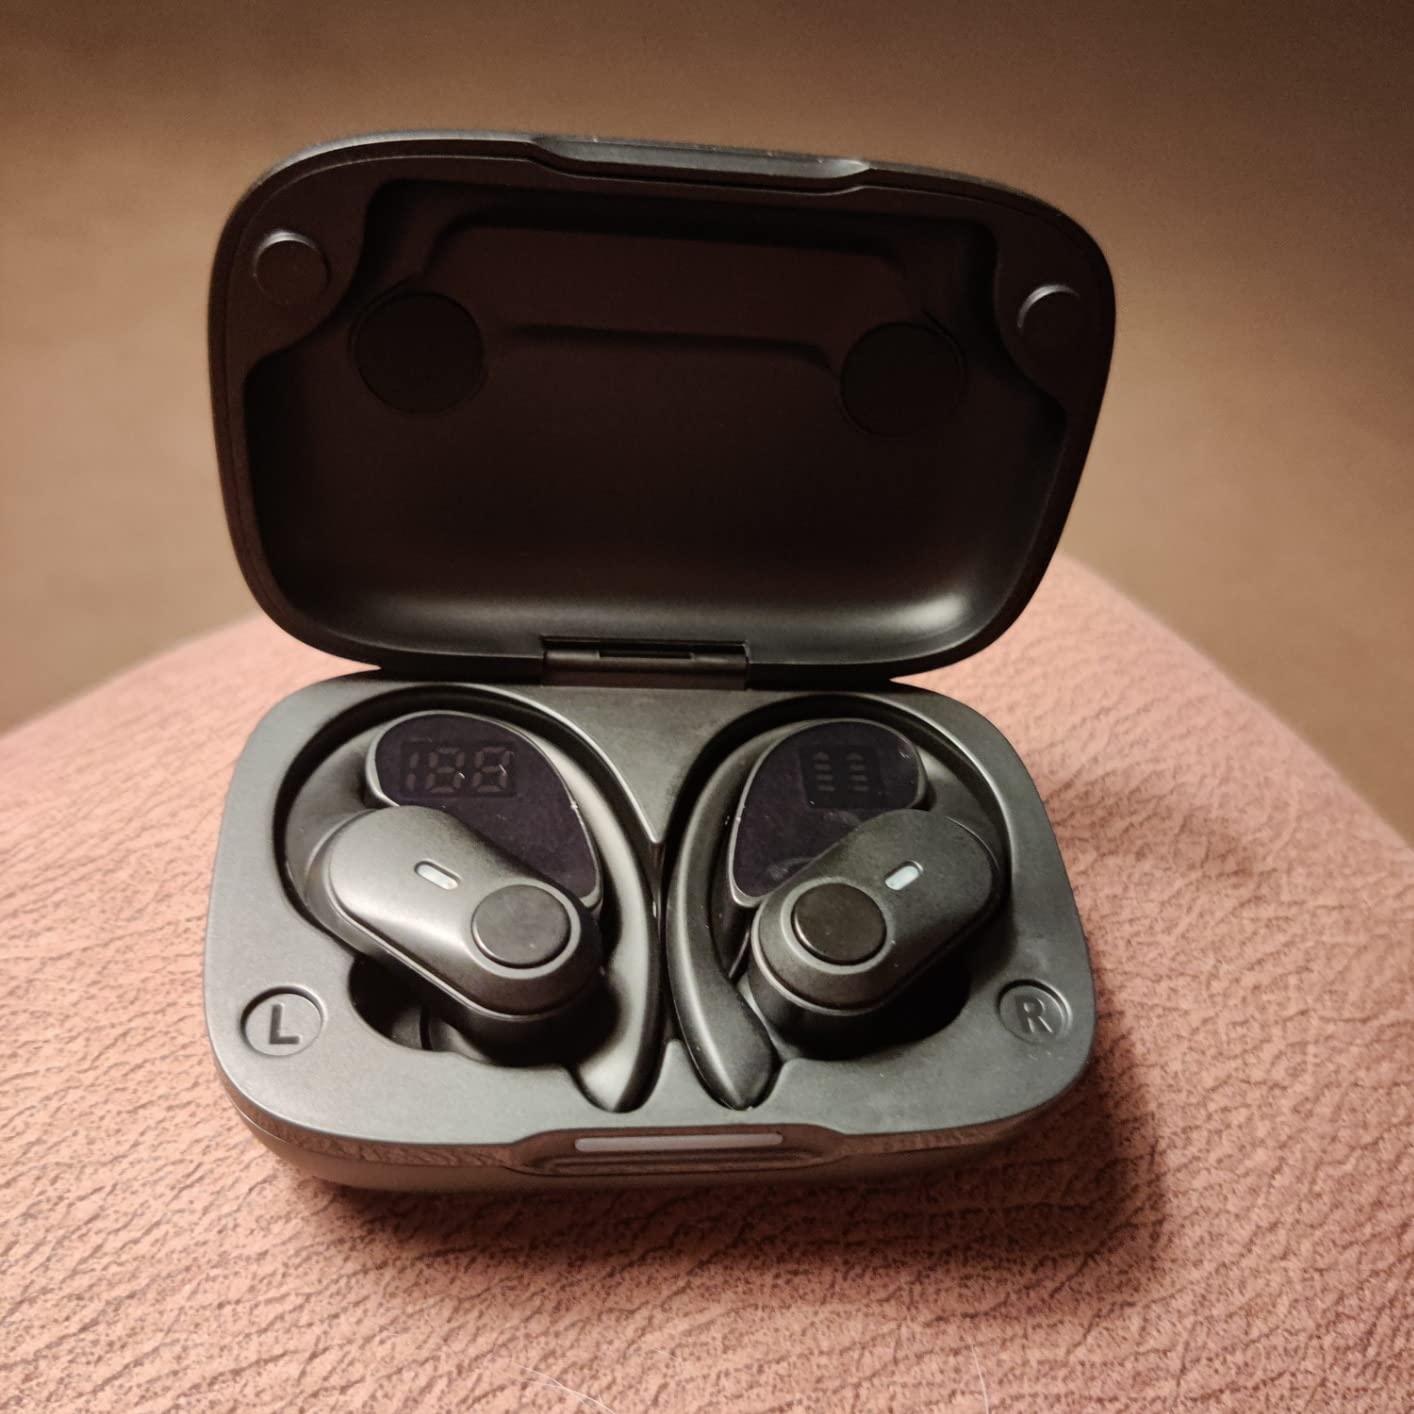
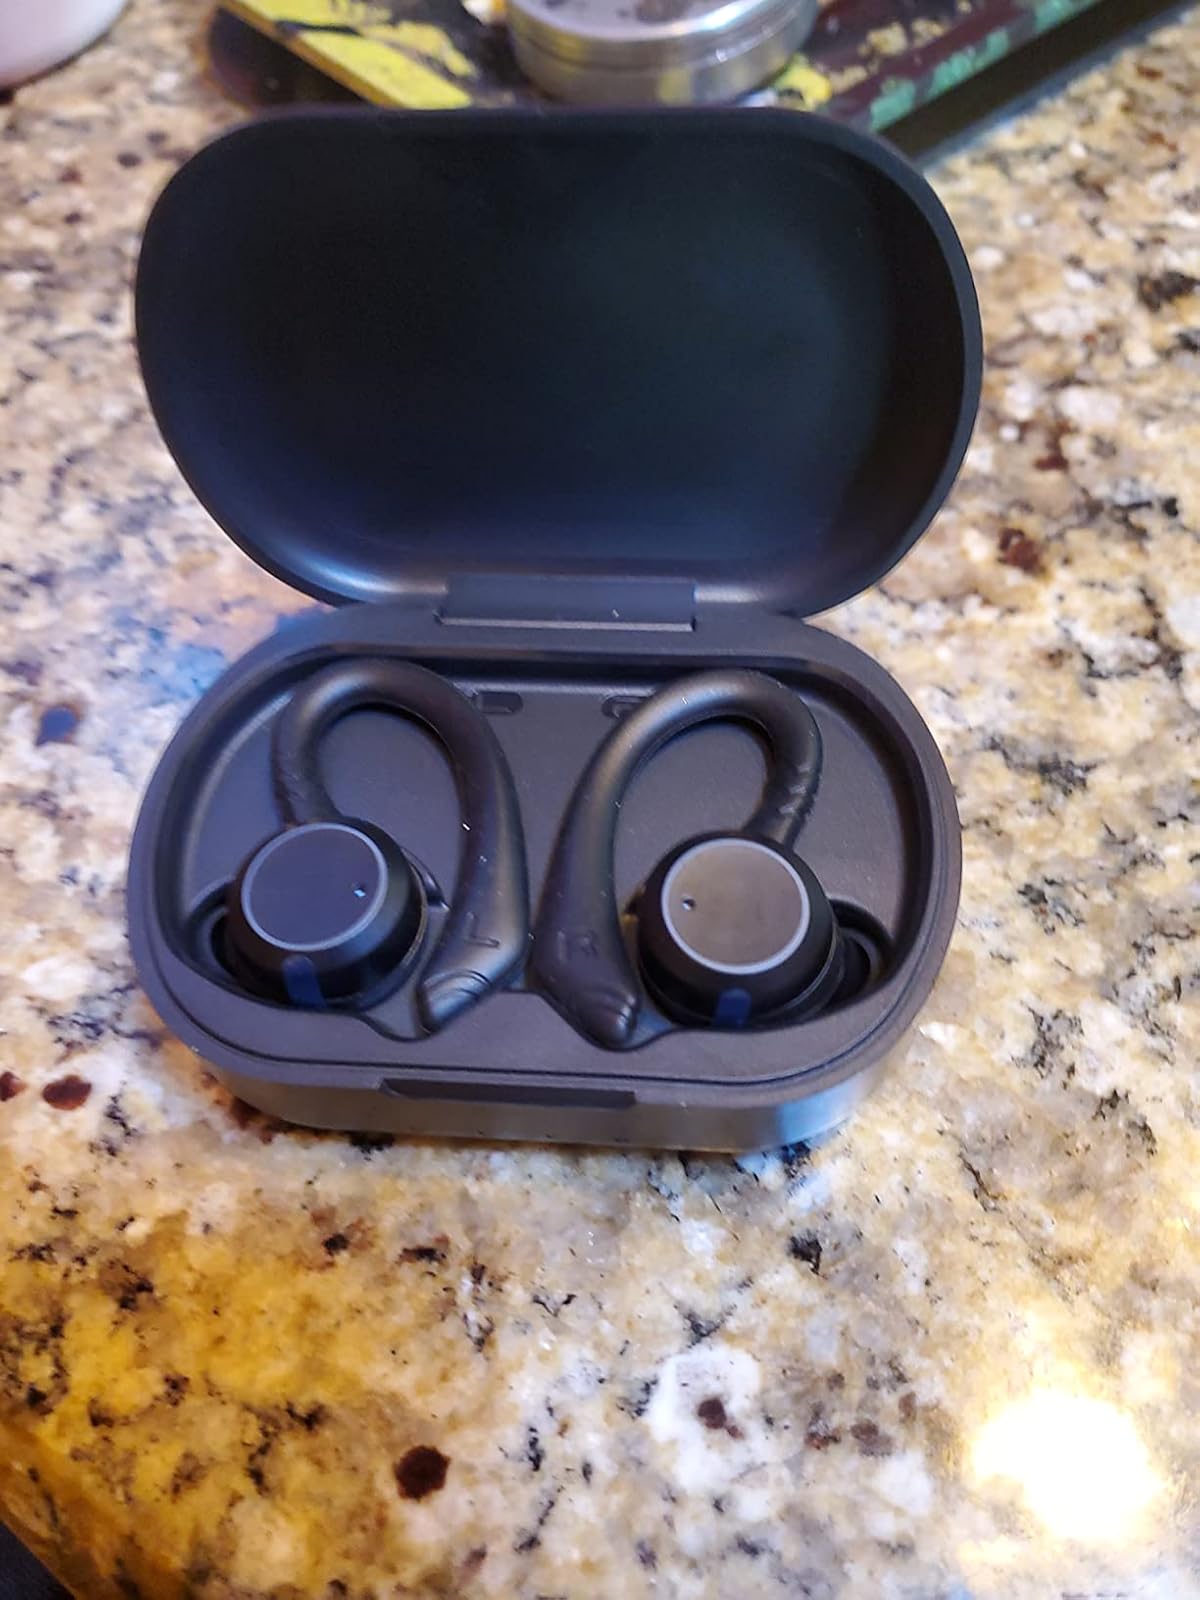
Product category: earbuds
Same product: no